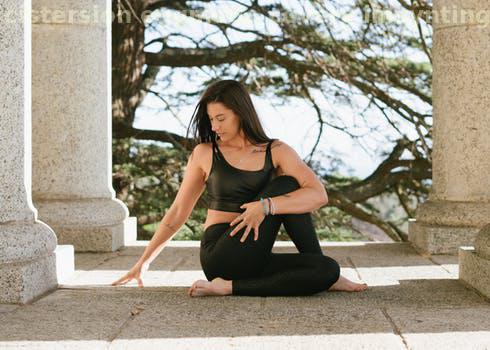
Label: Watermark